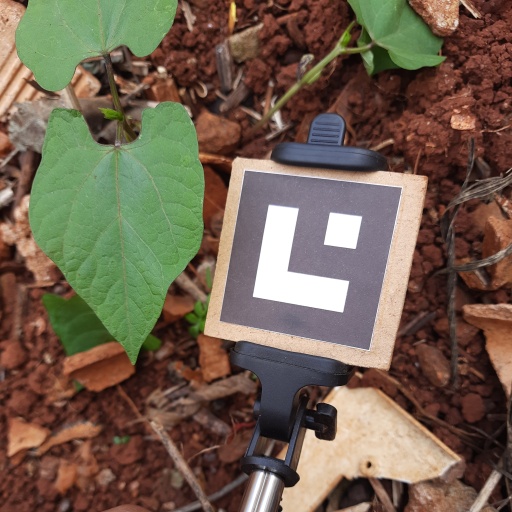
Observations: flat surface, no eating holes, under shade